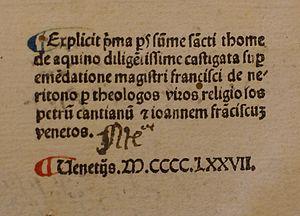
Incunable de la Summa Theologica, Venise, 1477. Colophon. Source Queen's University (Canada)
Un colophon est la note finale d'un manuscrit ou d'un incunable donnant généralement des indications sur le titre de l'œuvre, l'auteur, parfois sur le copiste et la date de copie ou bien sur l'imprimeur et la date d'impression. Il sera par la suite remplacé par la page de titre.